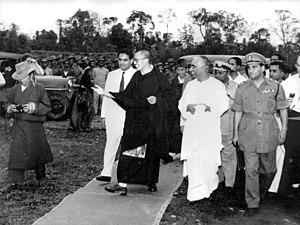
Parappil Narayana Menon aussi écrit P. N. Menon était un diplomate de l'Inde